State Highway 56 (New Zealand)

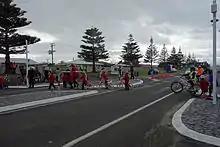
Children from Longburn School crossing SH56

SH 56 used to connect at Himatangi with in Palmerston North (at the intersection of Main and Princess Streets). It was rerouted to intersect instead in 1997, with the section between Maxwells Line and its intersection with SH 3 also being revoked.